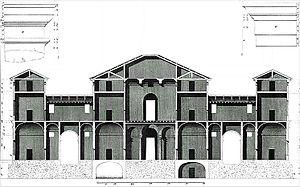
La villa Pisani est une maison patricienne de Montagnana commandée par le cardinal Francesco Pisani et bâtie sur un projet établi en 1552 par André Palladio.